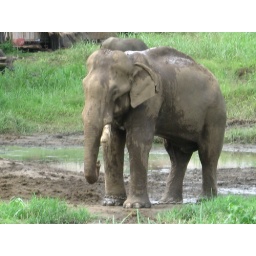
A male elephant in Must, chained for everyone's protection.